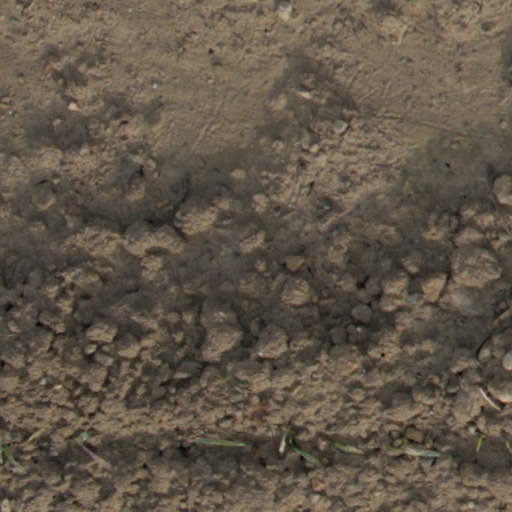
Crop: wheat